Patrick Wolff

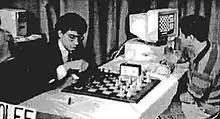
Wolff (left) in 1992

Patrick Gideon Wolff (born February 15, 1968) is an American chess Grandmaster. He is the son of philosopher Robert Paul Wolff and brother of law professor Tobias Barrington Wolff. Wolff won the United States Chess Championship in 1992 and 1995.